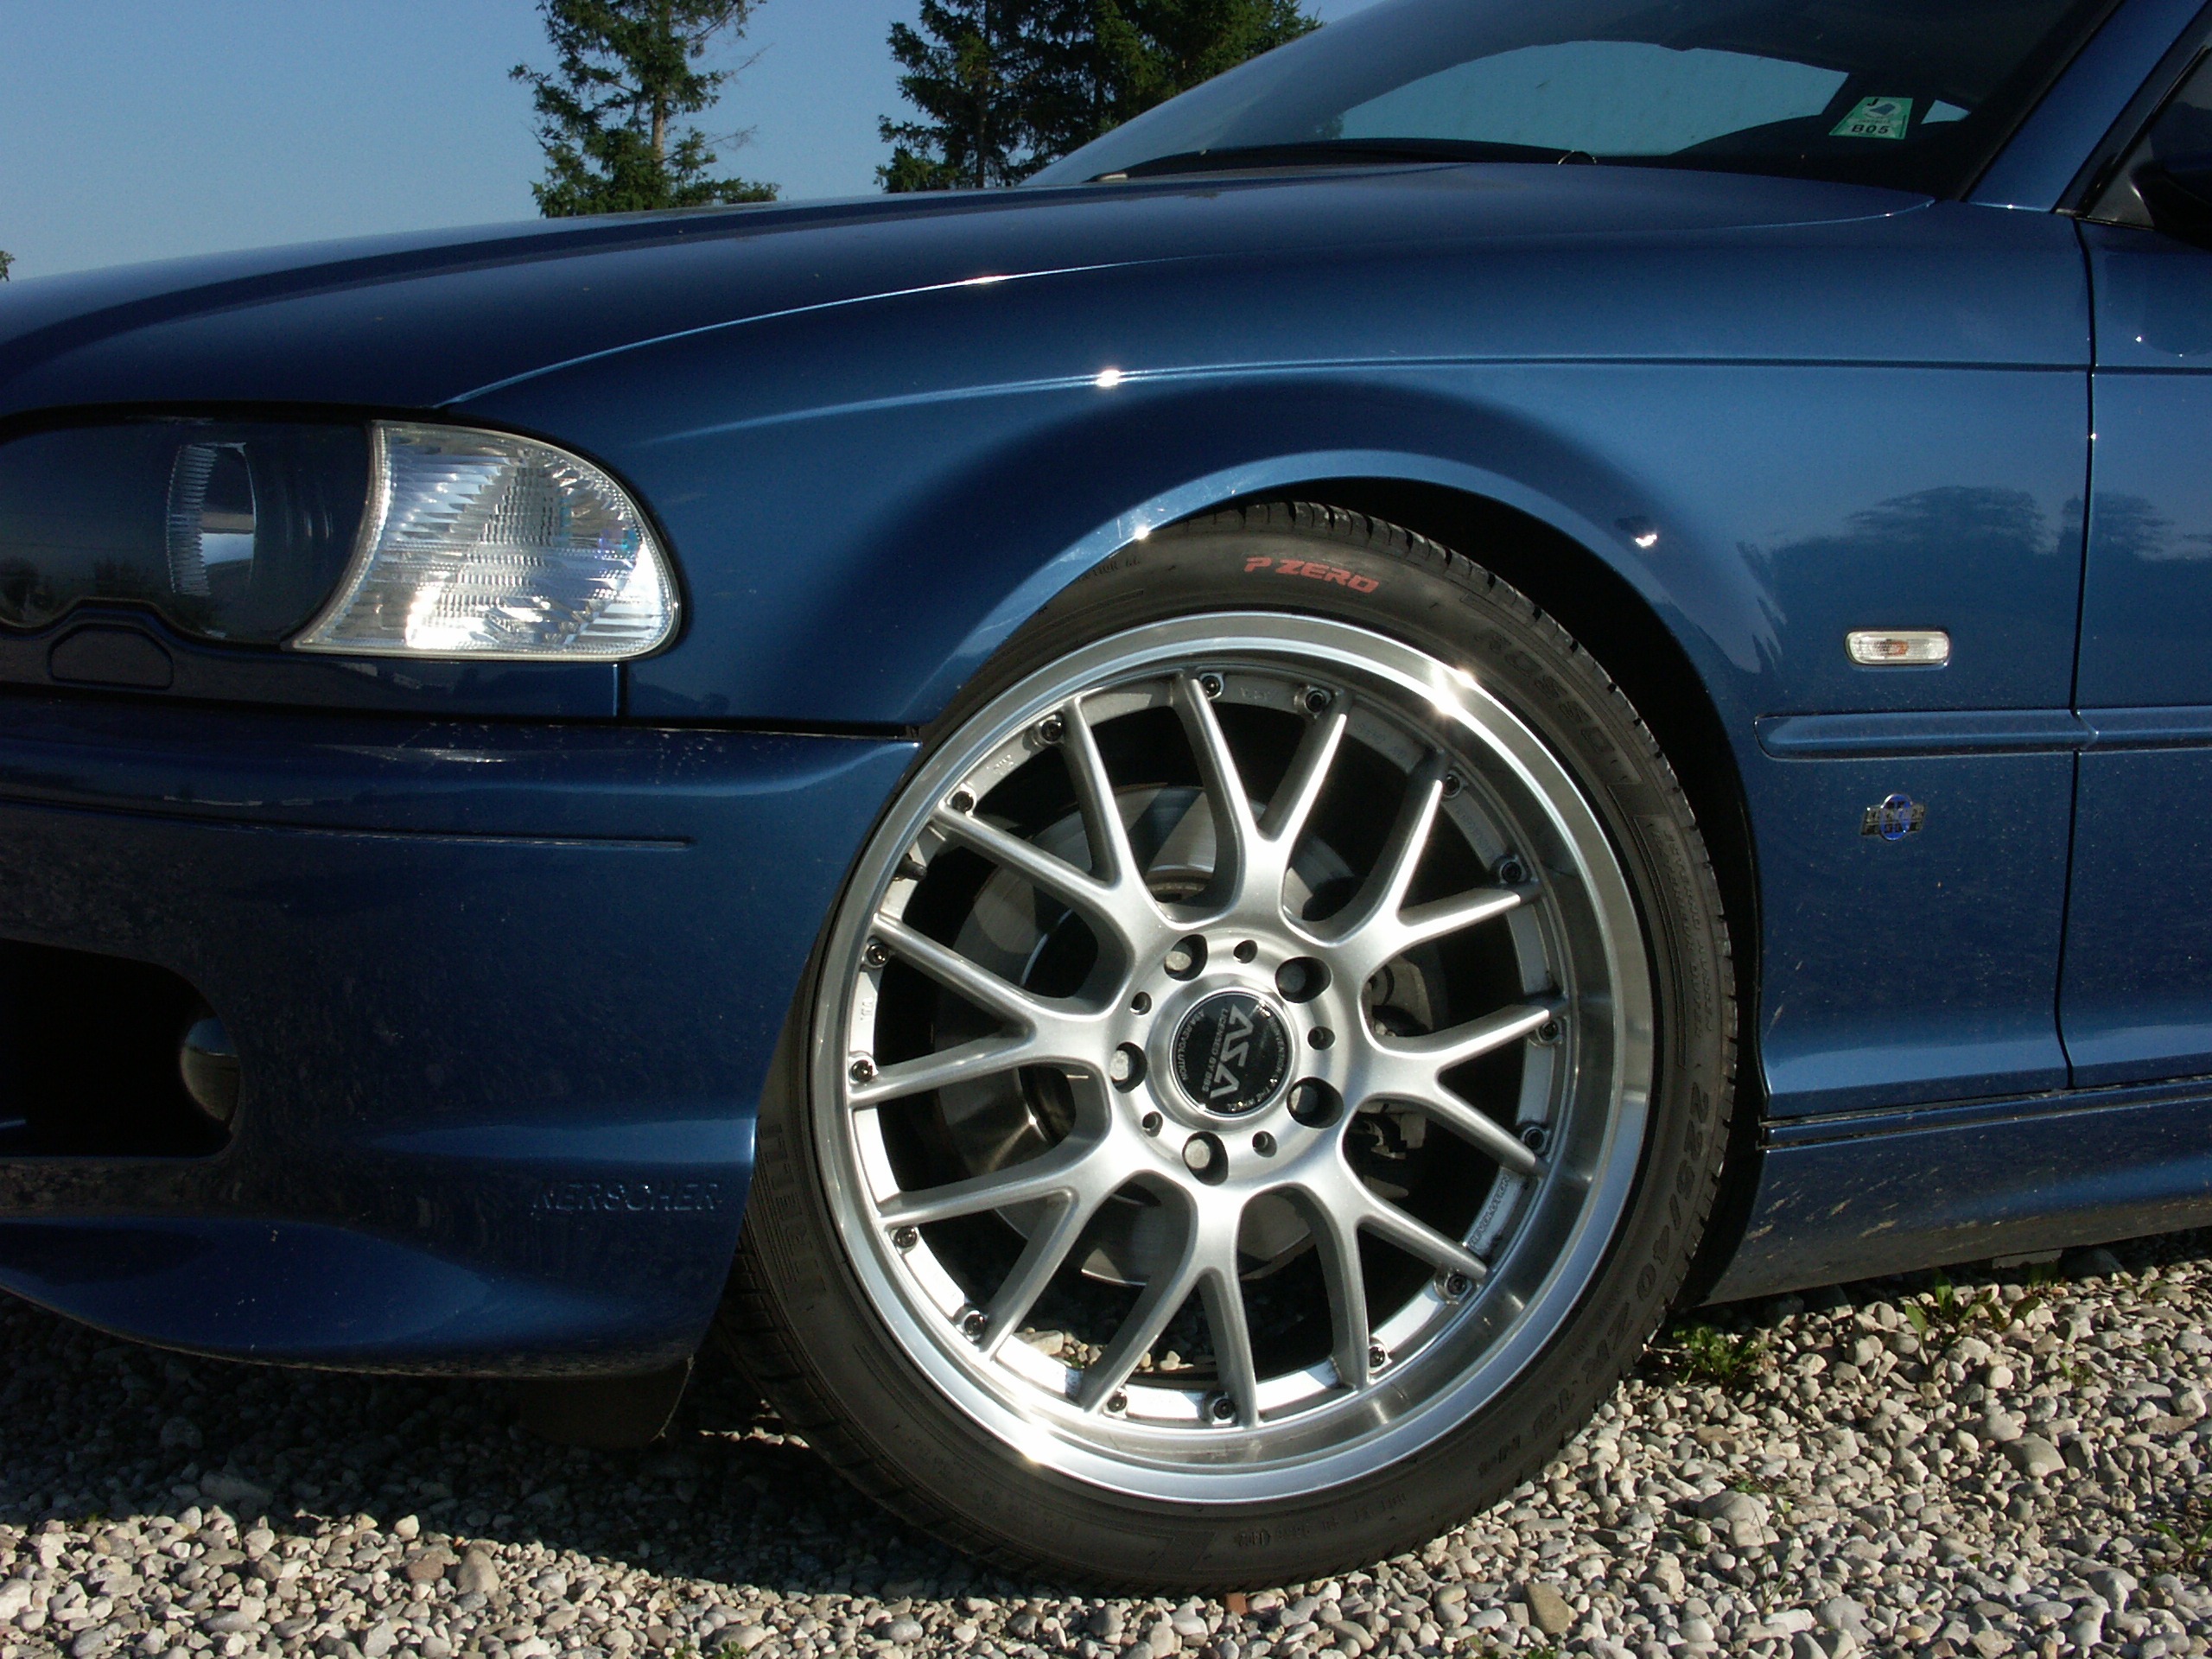
car, wheel, vehicle, auto, automotive, sports car, bumper, rim, sedan, bmw, convertible, coupe, mature, 328, land vehicle, set of 3, automobile make, automotive exterior, automotive design, luxury vehicle, performance car, vehicle registration plate, executive car, bmw 3 series e90, bmw m3, sports sedan